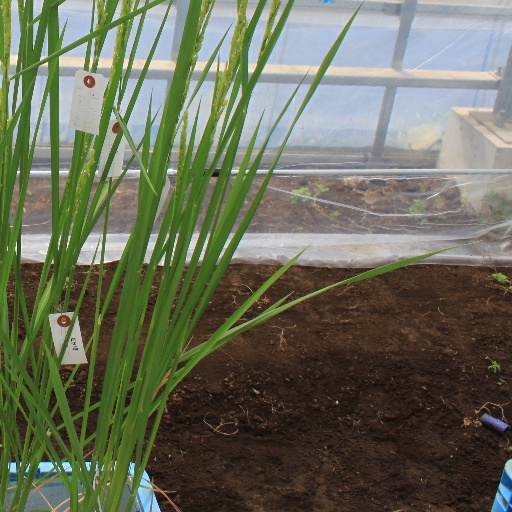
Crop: rice